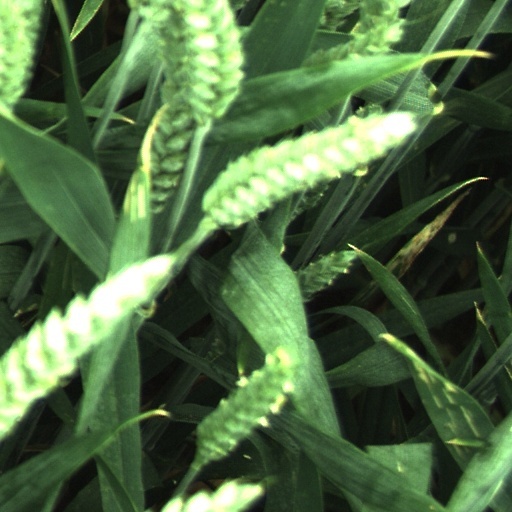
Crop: wheat